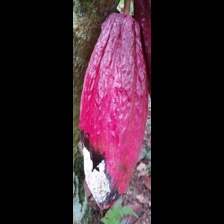
Label: moniliophthora